Mitt Romney

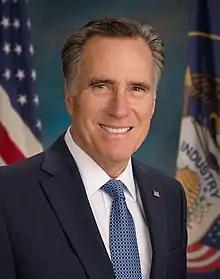
Official portrait, 2019

Willard Mitt Romney (born March 12, 1947) is an American businessman and retired politician. He served as a United States senator from Utah from 2019 to 2025 and as the 70th governor of Massachusetts from 2003 to 2007. He was the Republican Party's nominee in the 2012 U.S. presidential election.